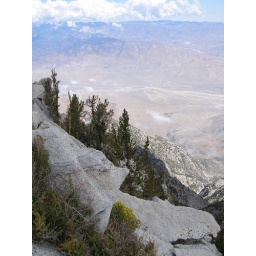
the green dots down below are tall pine trees